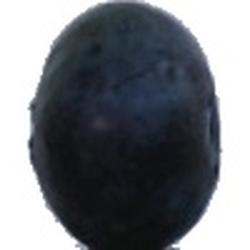
Label: Blueberry